Sheetal Vyas

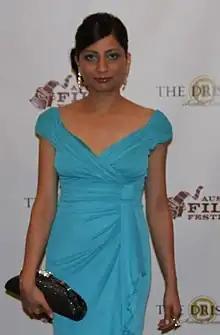
Sheetal Vyas – Austin Film Festival 2010

Sheetal Vyas is an American film producer. She produced her first feature film "When Harry Tries to Marry" released in the US on 22 April 2011. She also produced the film's soundtrack.